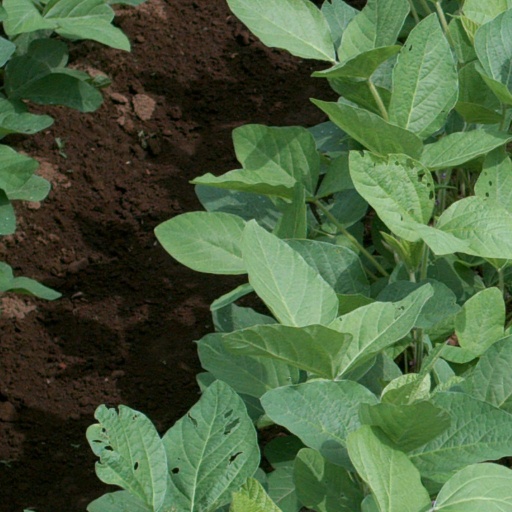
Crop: soybean